The Loony-Bin Trip

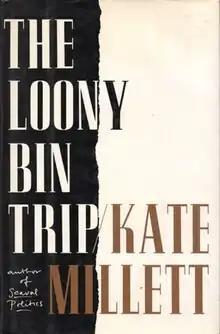
Cover of the first edition

The Loony-Bin Trip is the seventh book by American feminist and anti-psychiatry writer and activist Kate Millett. It was published in 1990 by Simon & Schuster. In a review for "Hypatia", Thomas Steinbuch described the book as "an extraordinary account of [Millett's] personal experience with involuntary psychiatric commitment." It was nominated for the 3rd Lambda Literary Awards in the Lesbian Non-Fiction category.